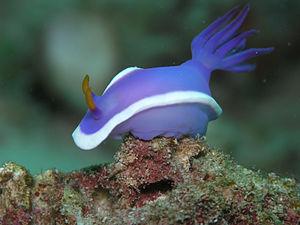
Hypselodoris cf. bullocki, un nudibranche. Photo prise près de l'île de Sipadan, au large de la partie malaisienne de Bornéo.
Cette page a pour objet de présenter un arbre phylogénétique des Bilateria, c'est-à-dire un cladogramme mettant en lumière les relations de parenté existant entre leurs différents groupes, telles que les dernières analyses reconnues les proposent. Ce n'est qu'une possibilité, et les principaux débats qui subsistent au sein de la communauté scientifique sont brièvement présentés ci-dessous, avant la bibliographie.